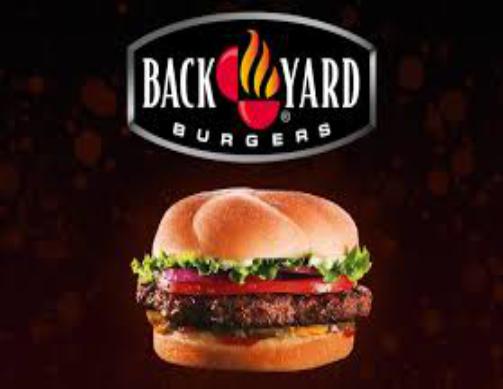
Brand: Back Yard Burgers
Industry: Food